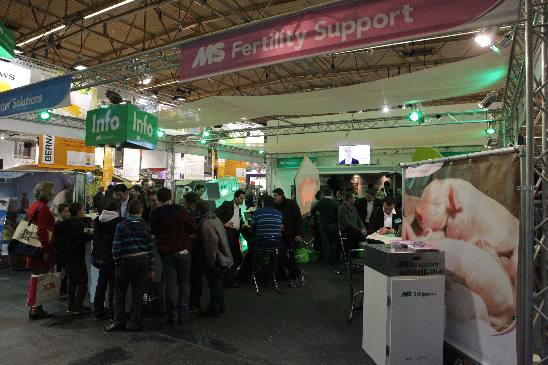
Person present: Yes